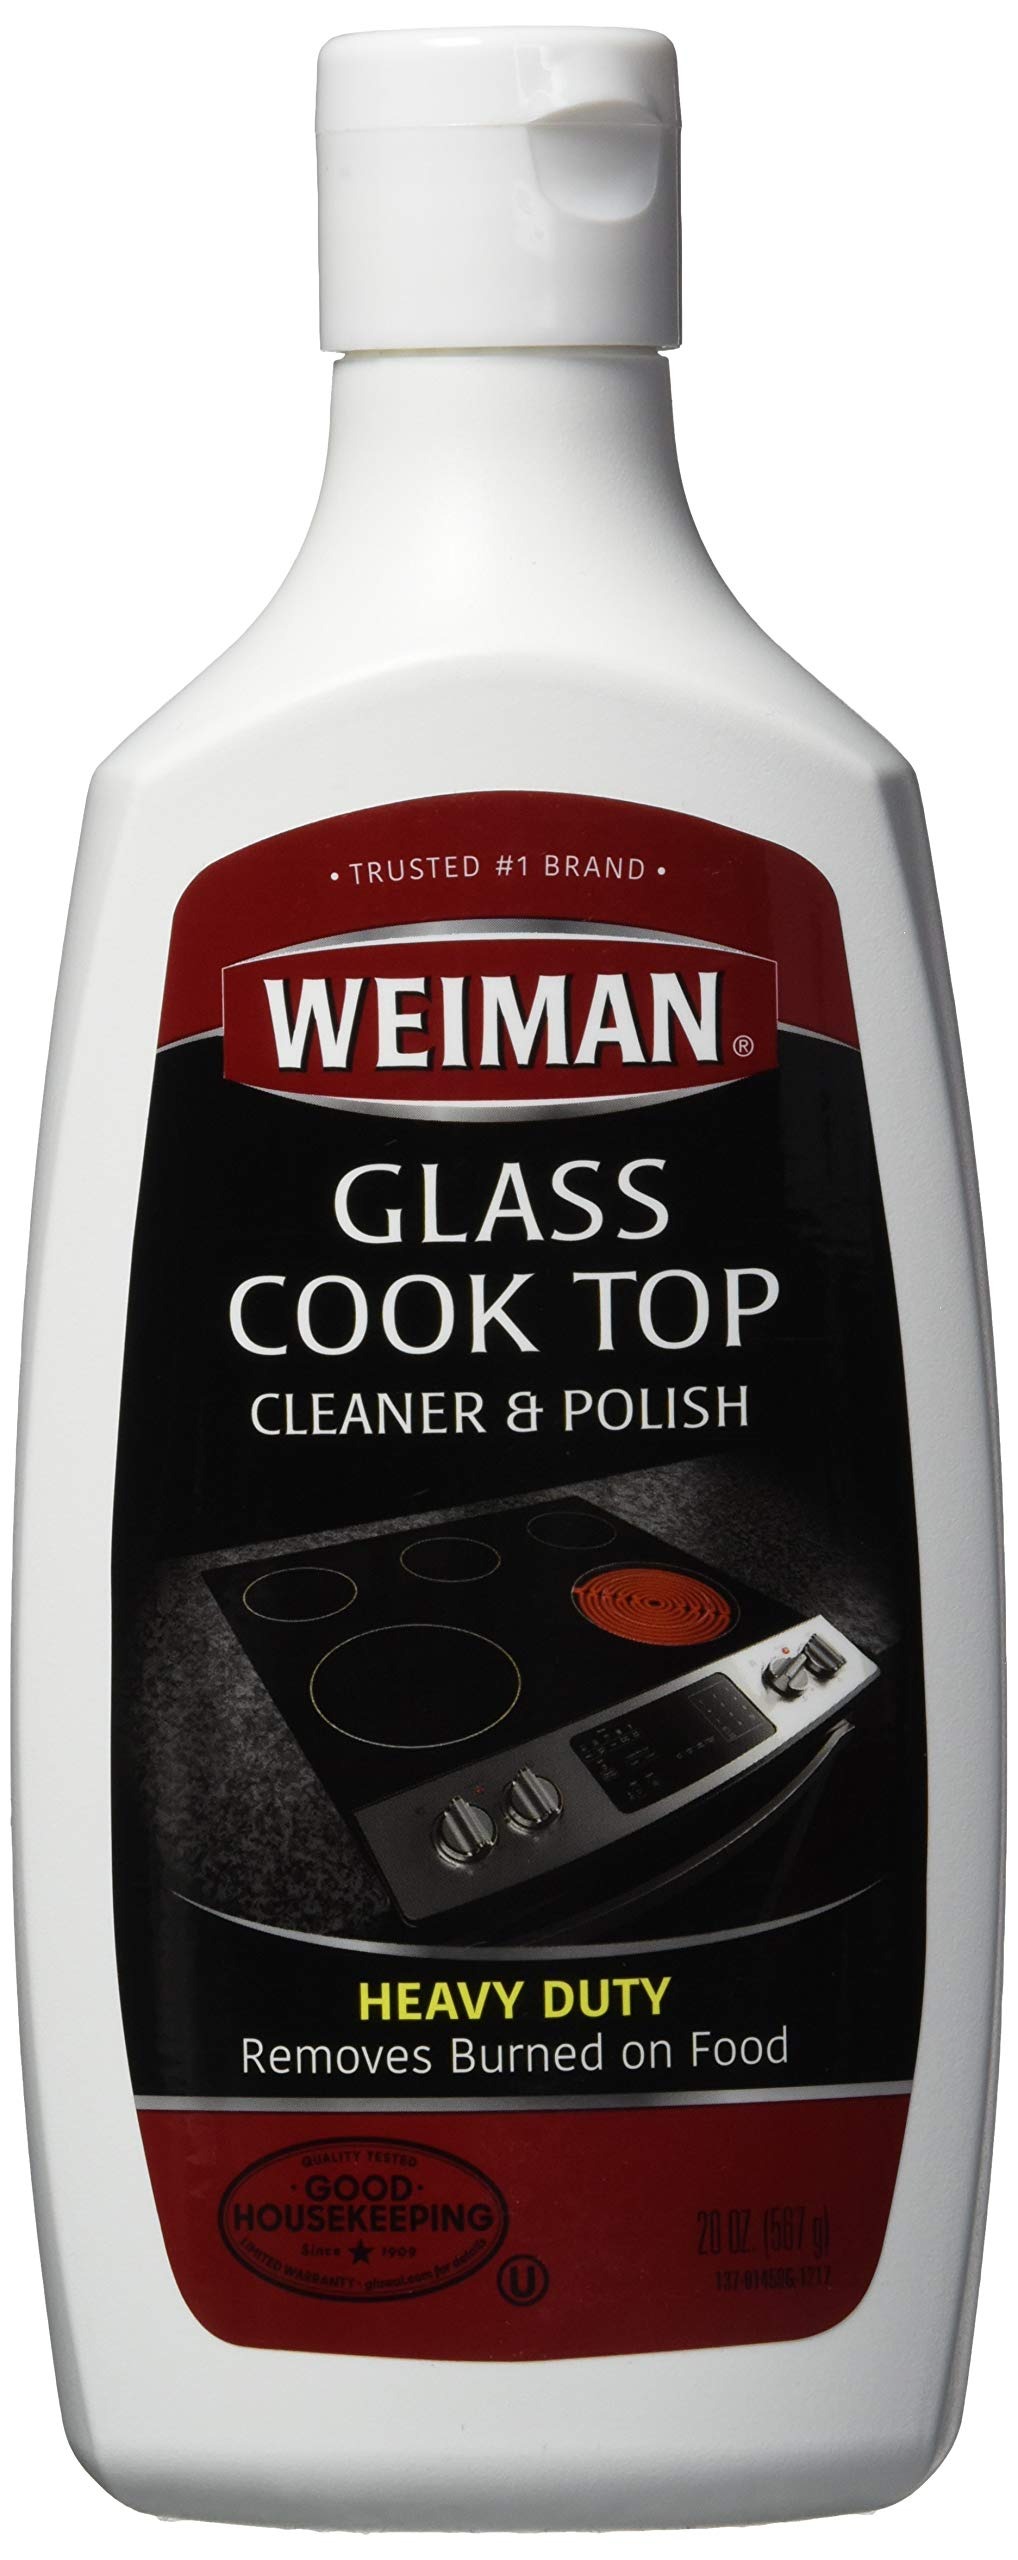
Item Name: Weiman Cook Top Cleaner & Polish-Heavy Duty 20 fl oz - 6 pack
Bullet Point 1: Clean & polish - Weiman glass cook top heavy duty cleaner & polish cleans, shines and protects glass/ceramic smooth top ranges with its gentle Formula
Bullet Point 2: Will not scratch - our heavy duty Formula will not damage or scratch glass/ceramic cook top ranges
Bullet Point 3: Remove burned and baked on food - our biodegradable Formula easily removes heavily burned and baked on foods
Bullet Point 4: Cuts grease - not only does our Formula remove burned on food but also cuts through grease and residue leaving your cook top surface looking beautiful and restored to its original shine
Bullet Point 5: Safe for smooth top ranges
Value: 120.0
Unit: Fl Oz

Price: 41.61